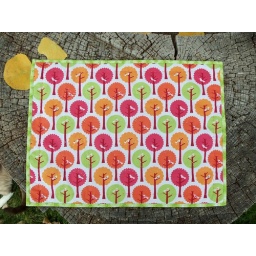
I love this tree fabric that had a lot of tangerine and celery green in it!!!